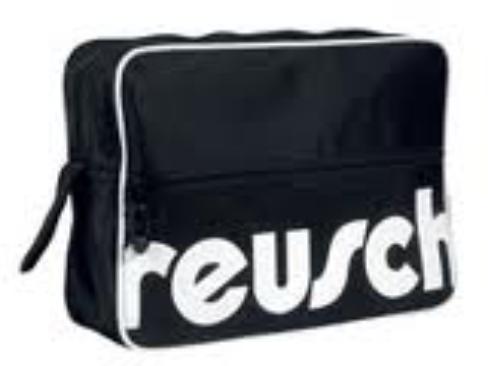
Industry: Clothes